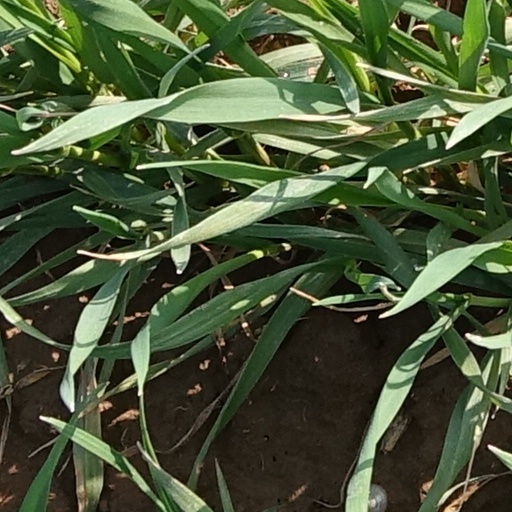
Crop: wheat